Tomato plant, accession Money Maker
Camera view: bottom (45 deg); turntable rotation: 0 degrees
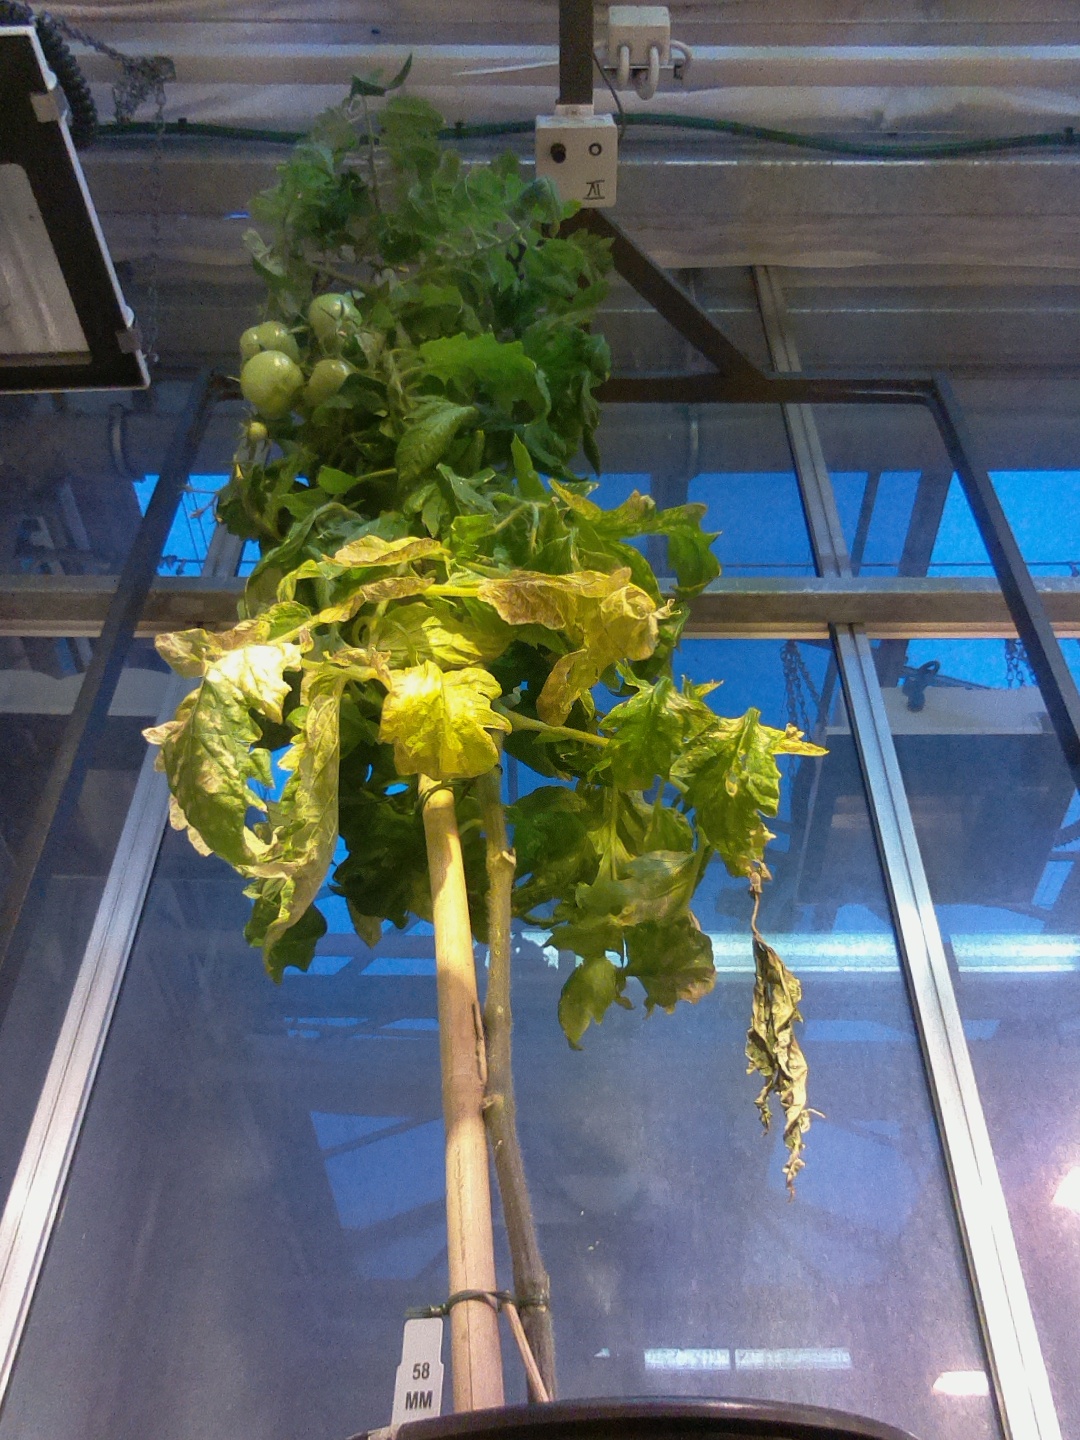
BBCH growth stage 76: 60%-70% of final fruit size